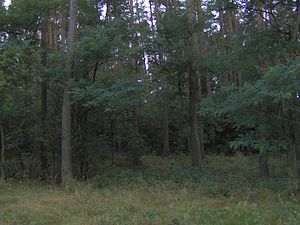
Goleniowska-skoven
Goleniowska-skoven
Goleniowska Skoven er en skov i Pommern, Polen, på Goleniów-sletten.